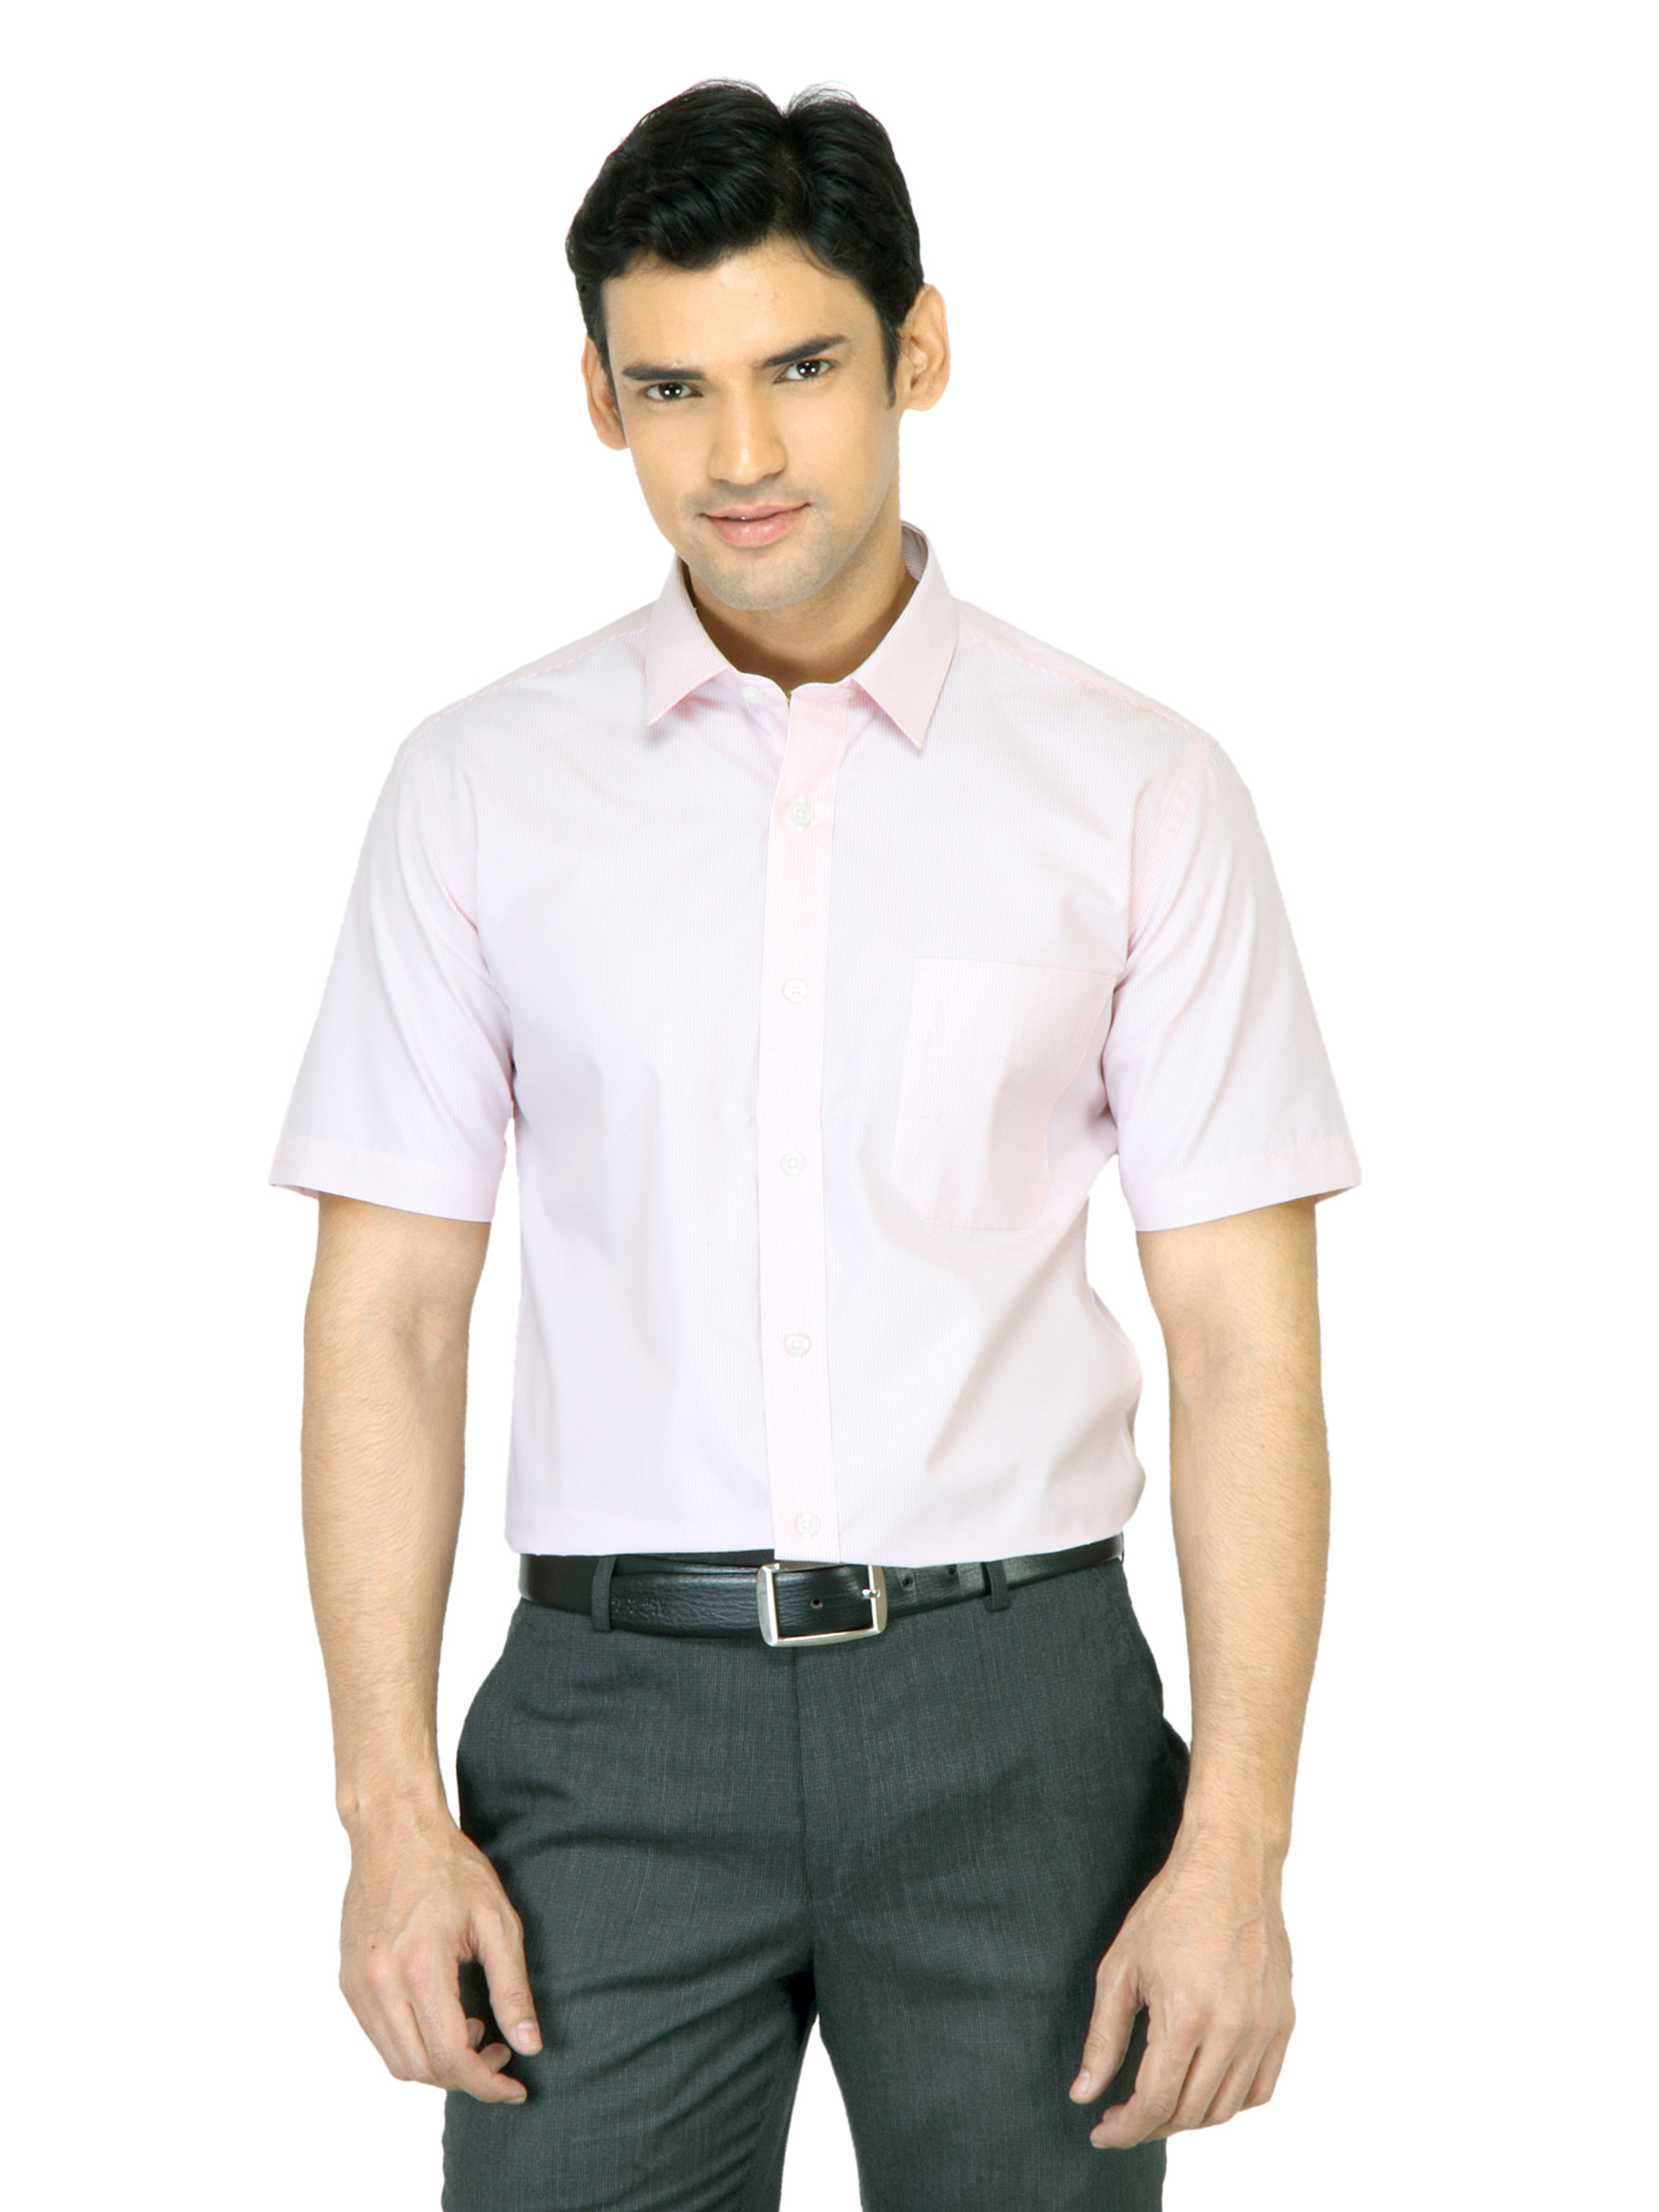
Mark Taylor Men Red Striped White Shirt
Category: Apparel / Topwear / Shirts
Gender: Men
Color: White
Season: Fall 2011
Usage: Casual